Artyom Fedyanin

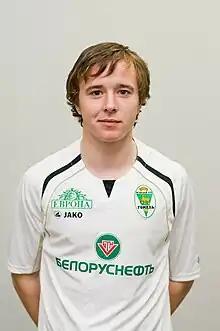
Artyom Fedyanin in 2013

Artyom Aleksandrovich Fedyanin (born 25 April 1994) is a Belarusian professional footballer who plays for Bumprom Gomel.